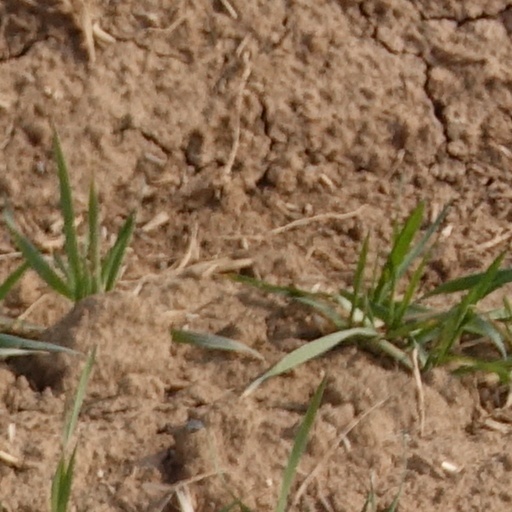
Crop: wheat